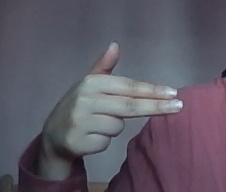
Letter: ghain